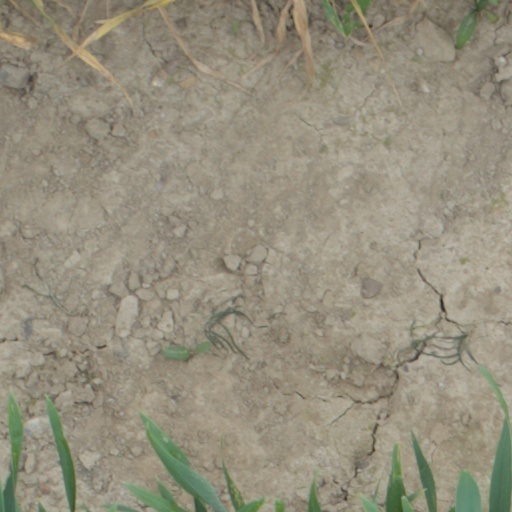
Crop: wheat